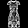
Label: Dress